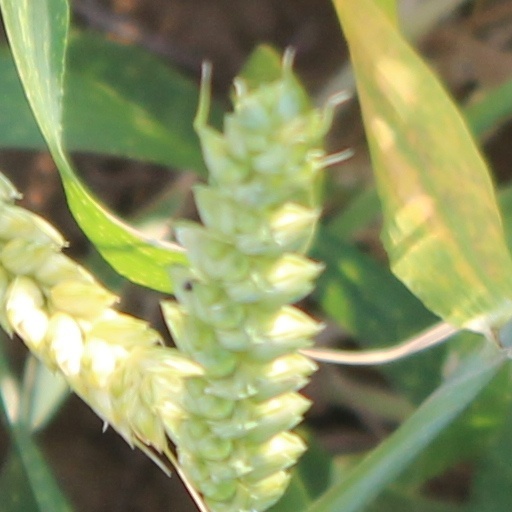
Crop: wheat